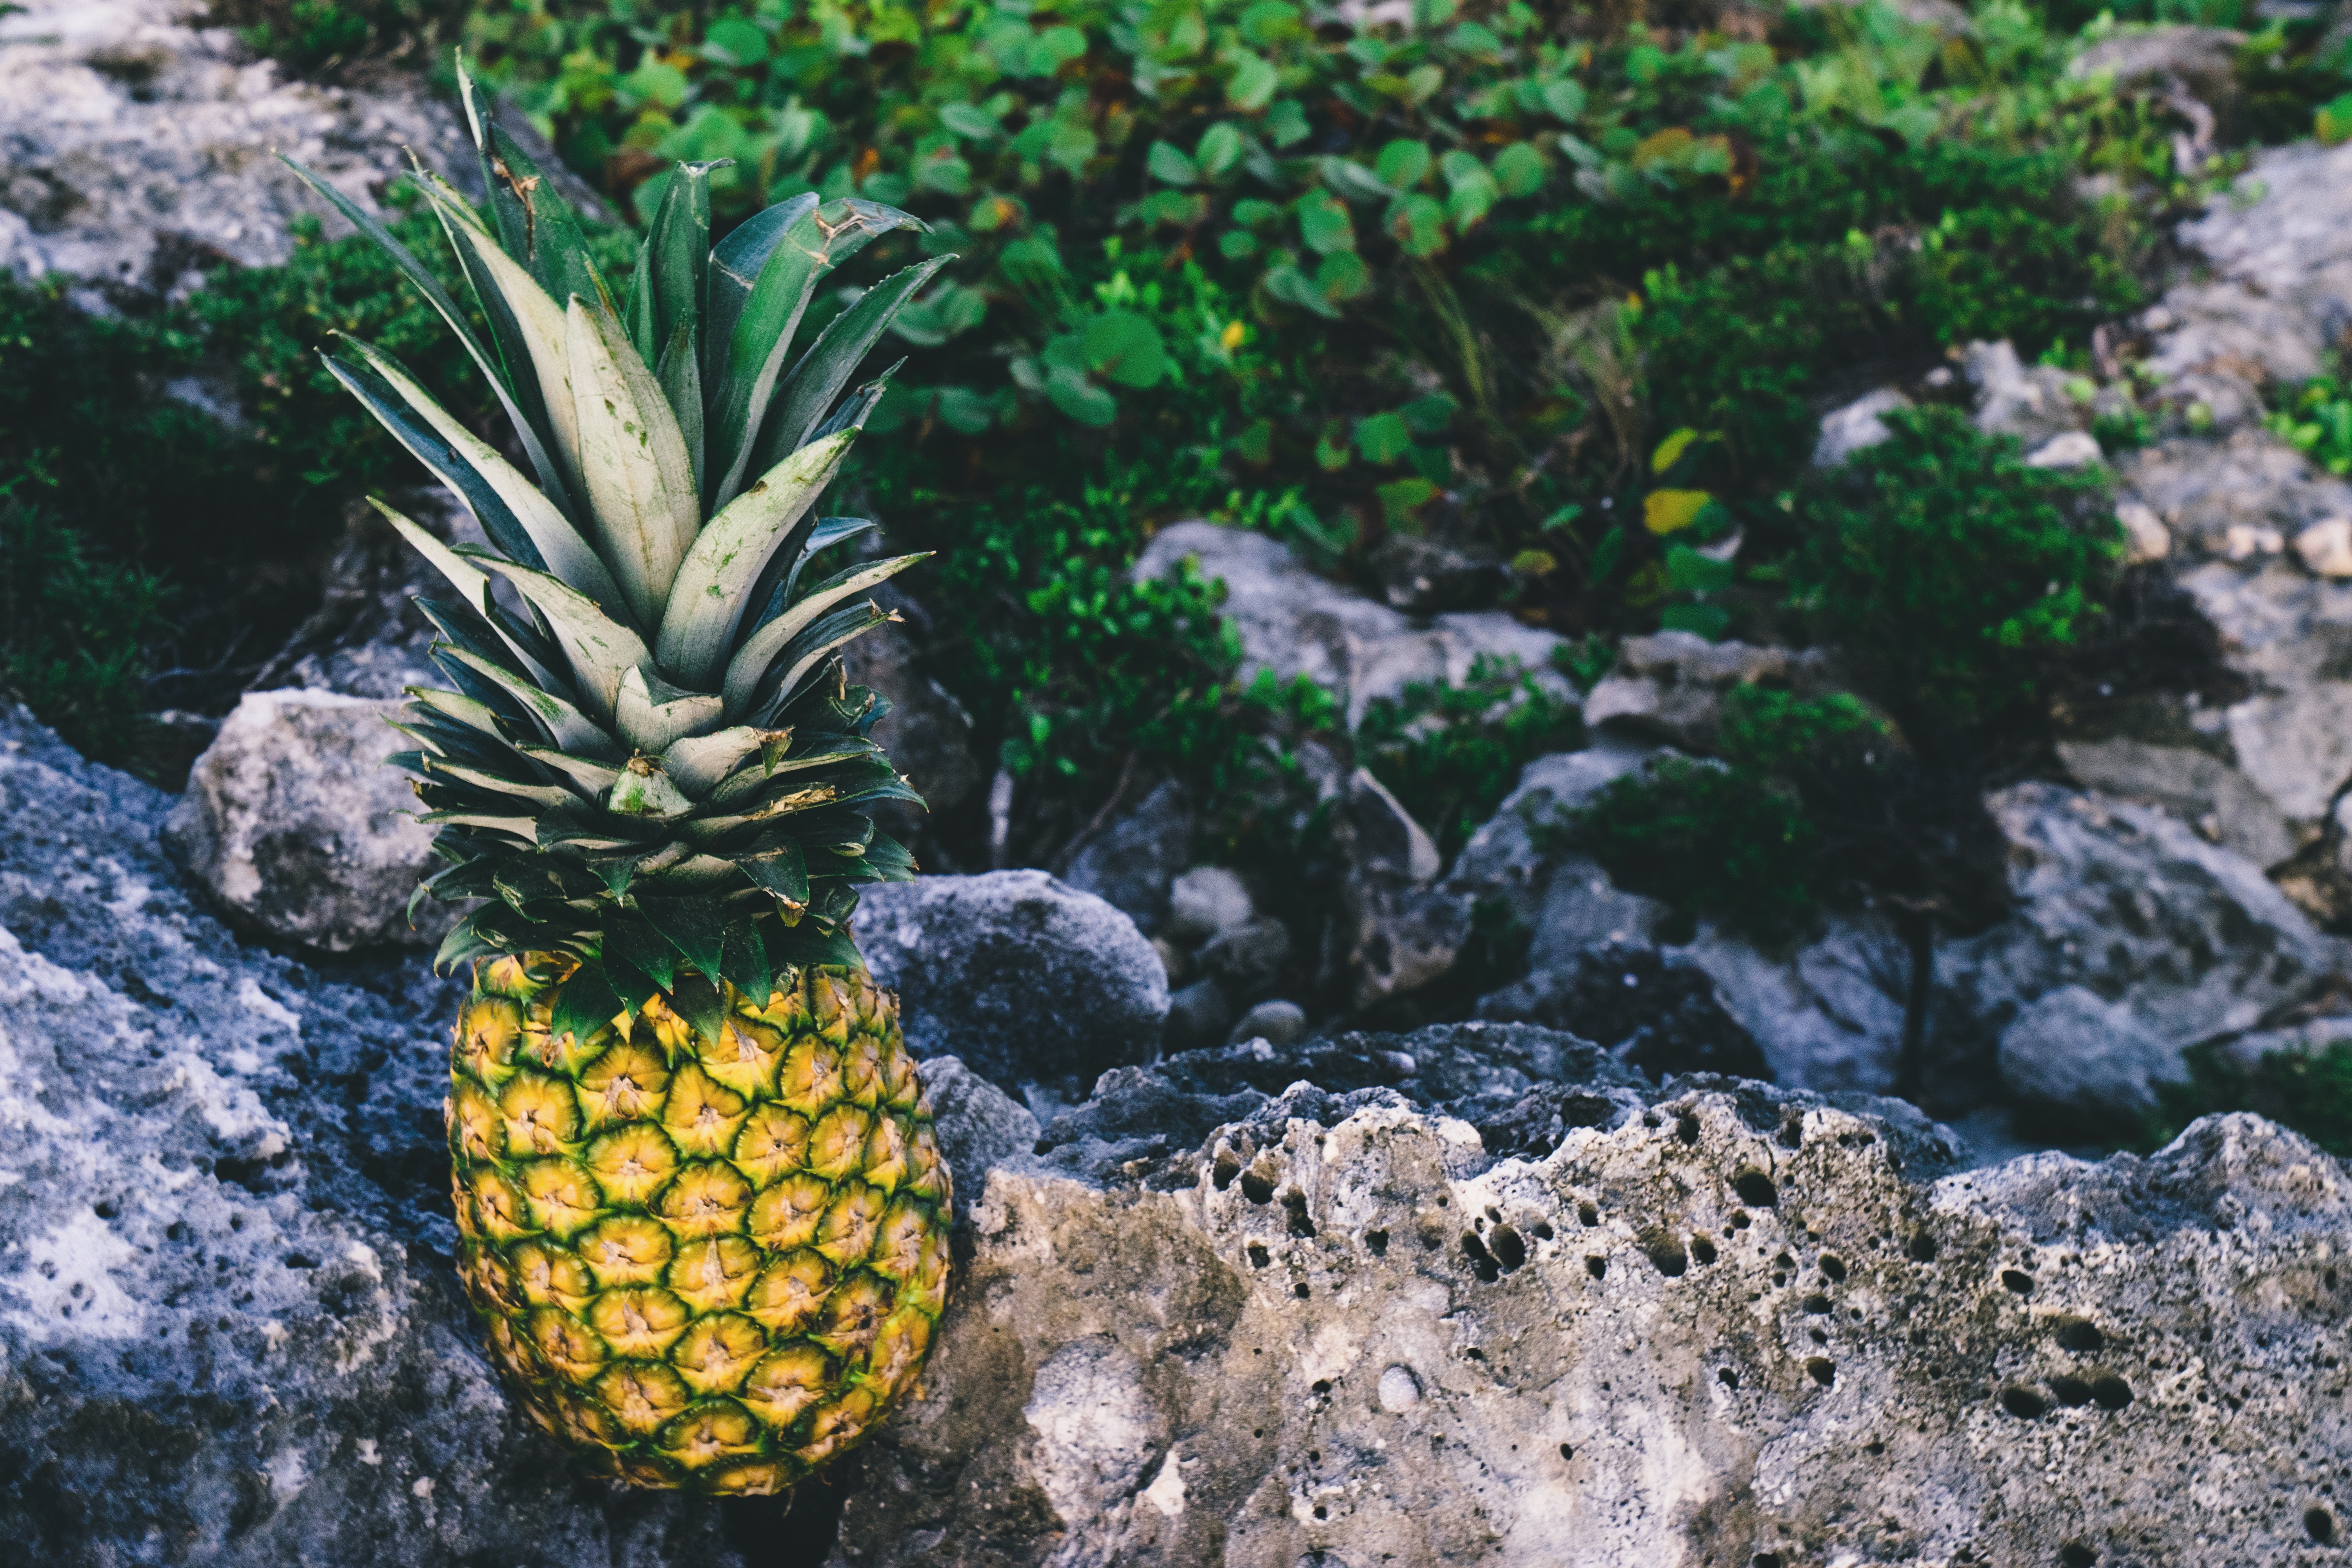
tree, rock, plant, fruit, flower, food, produce, tropical, botany, flora, leafe, pineapple, flowering plant, land plant